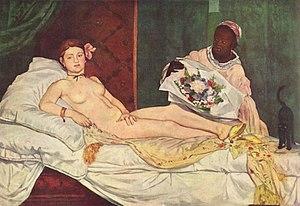
La Vénus d'Urbin est une peinture de la Renaissance réalisée par Titien en 1538.
Cette page concerne l'année 1863 en arts plastiques.
9 février : Henri Dunant fonde en Suisse la Croix-Rouge internationale.